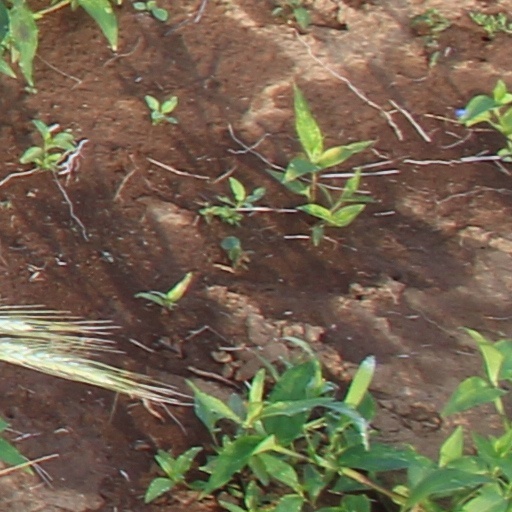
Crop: wheat